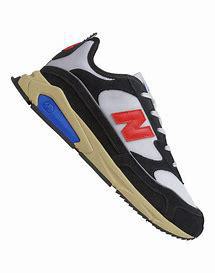
Brand: New
Model: Balance New Balance X Racer